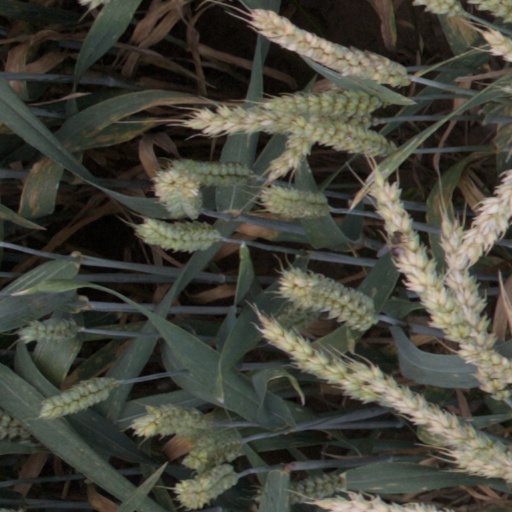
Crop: wheat